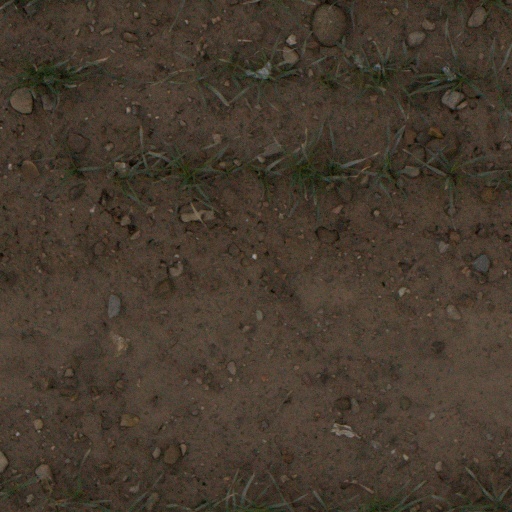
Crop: wheat